Flag of Lithuania

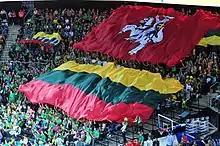
State flag (upper) and the national flag, displayed by the Lithuanian basketball fans in 2011.

During 1988, when the Lithuanian movement towards independence was gaining strength, the Lithuanian Supreme Soviet again recognised the tricolour as the national flag, by amending article 168 of the Constitution (Fundamental Law) of the Lithuanian SSR. The flag was defined as rectangular tricolour which consists of three equally sized horizontal stripes: the upper is yellow, the middle is green, the lower is red; the flag ratio was to be 1:2 (as that of Soviet flags). This flag was confirmed by the Provisional Constitution of 11 March 1990 No. I-10.